When the Sky Falls

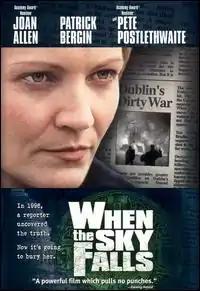

When the Sky Falls is a 2000 film à clef directed by John Mackenzie and starring Joan Allen. The narrative centres on reporter Veronica Guerin, who wrote about drug-related crime for the "Sunday Independent", and her eventual murder.